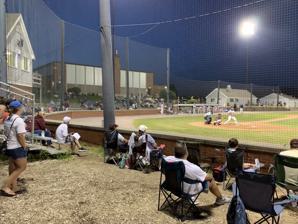
Building: Doran Park (ballpark)
Country: United States of America
Year built: 2006
Baseball venue in Bourne, Massachusetts, U.S. Doran Park Doran Park in July 2019 Address 220 Sandwich Road Location Bourne, Massachusetts , U.S. Coordinates 41°44′40″N 70°34′40″W / 41.744322°N 70.577803°W / 41.744322; -70.577803 Capacity 3,000 Field size Left Field : 325 ft Center Field : 390 ft Right Field : 315 ft Surface Grass Opened 2006 Tenants Bourne Braves Doran Park is a baseball venue in Bourne, Massachusetts , the centerpiece of the Barry J. Motta Athletic Complex at Upper Cape Cod Regional Technical School , and home to the Bourne Braves of the Cape Cod Baseball League (CCBL). The Bourne Braves began play on the newly-constructed field in 2006, after having previously played home games at Coady School field and Massachusetts Maritime Academy 's Hendy Field since the team's inception in 1988. In a 2007 Braves pre-game ceremony , the new ballpark was dedicated as "Doran Park" in memory of long-time baseball fan and Sagamore resident, George Doran, Sr., and was touted as "the model for the Cape League’s future." The following season, the Braves held a lighting ceremony to celebrate the park's new minor league caliber lighting system, a gift from the Doran family. Among the speakers at the 2008 event was former Bourne Brave and Boston Red Sox player Lou Merloni . Doran Park was host to the CCBL championship series in 2009, as the Braves defeated the Cotuit Kettleers to claim the first league championship in franchise history. In 2014, the CCBL all-star game festivities were held at Doran, the first time the Braves had hosted the event. The park again hosted the CCBL title series in 2017, as the Braves fell to the Brewster Whitecaps . The ballpark has been the summertime home of dozens of future major leaguers such as Mitch Moreland , Travis Jankowski , and Pete Alonso . See also Bourne Braves Cape Cod Baseball League Cape Cod Baseball League ballparks References